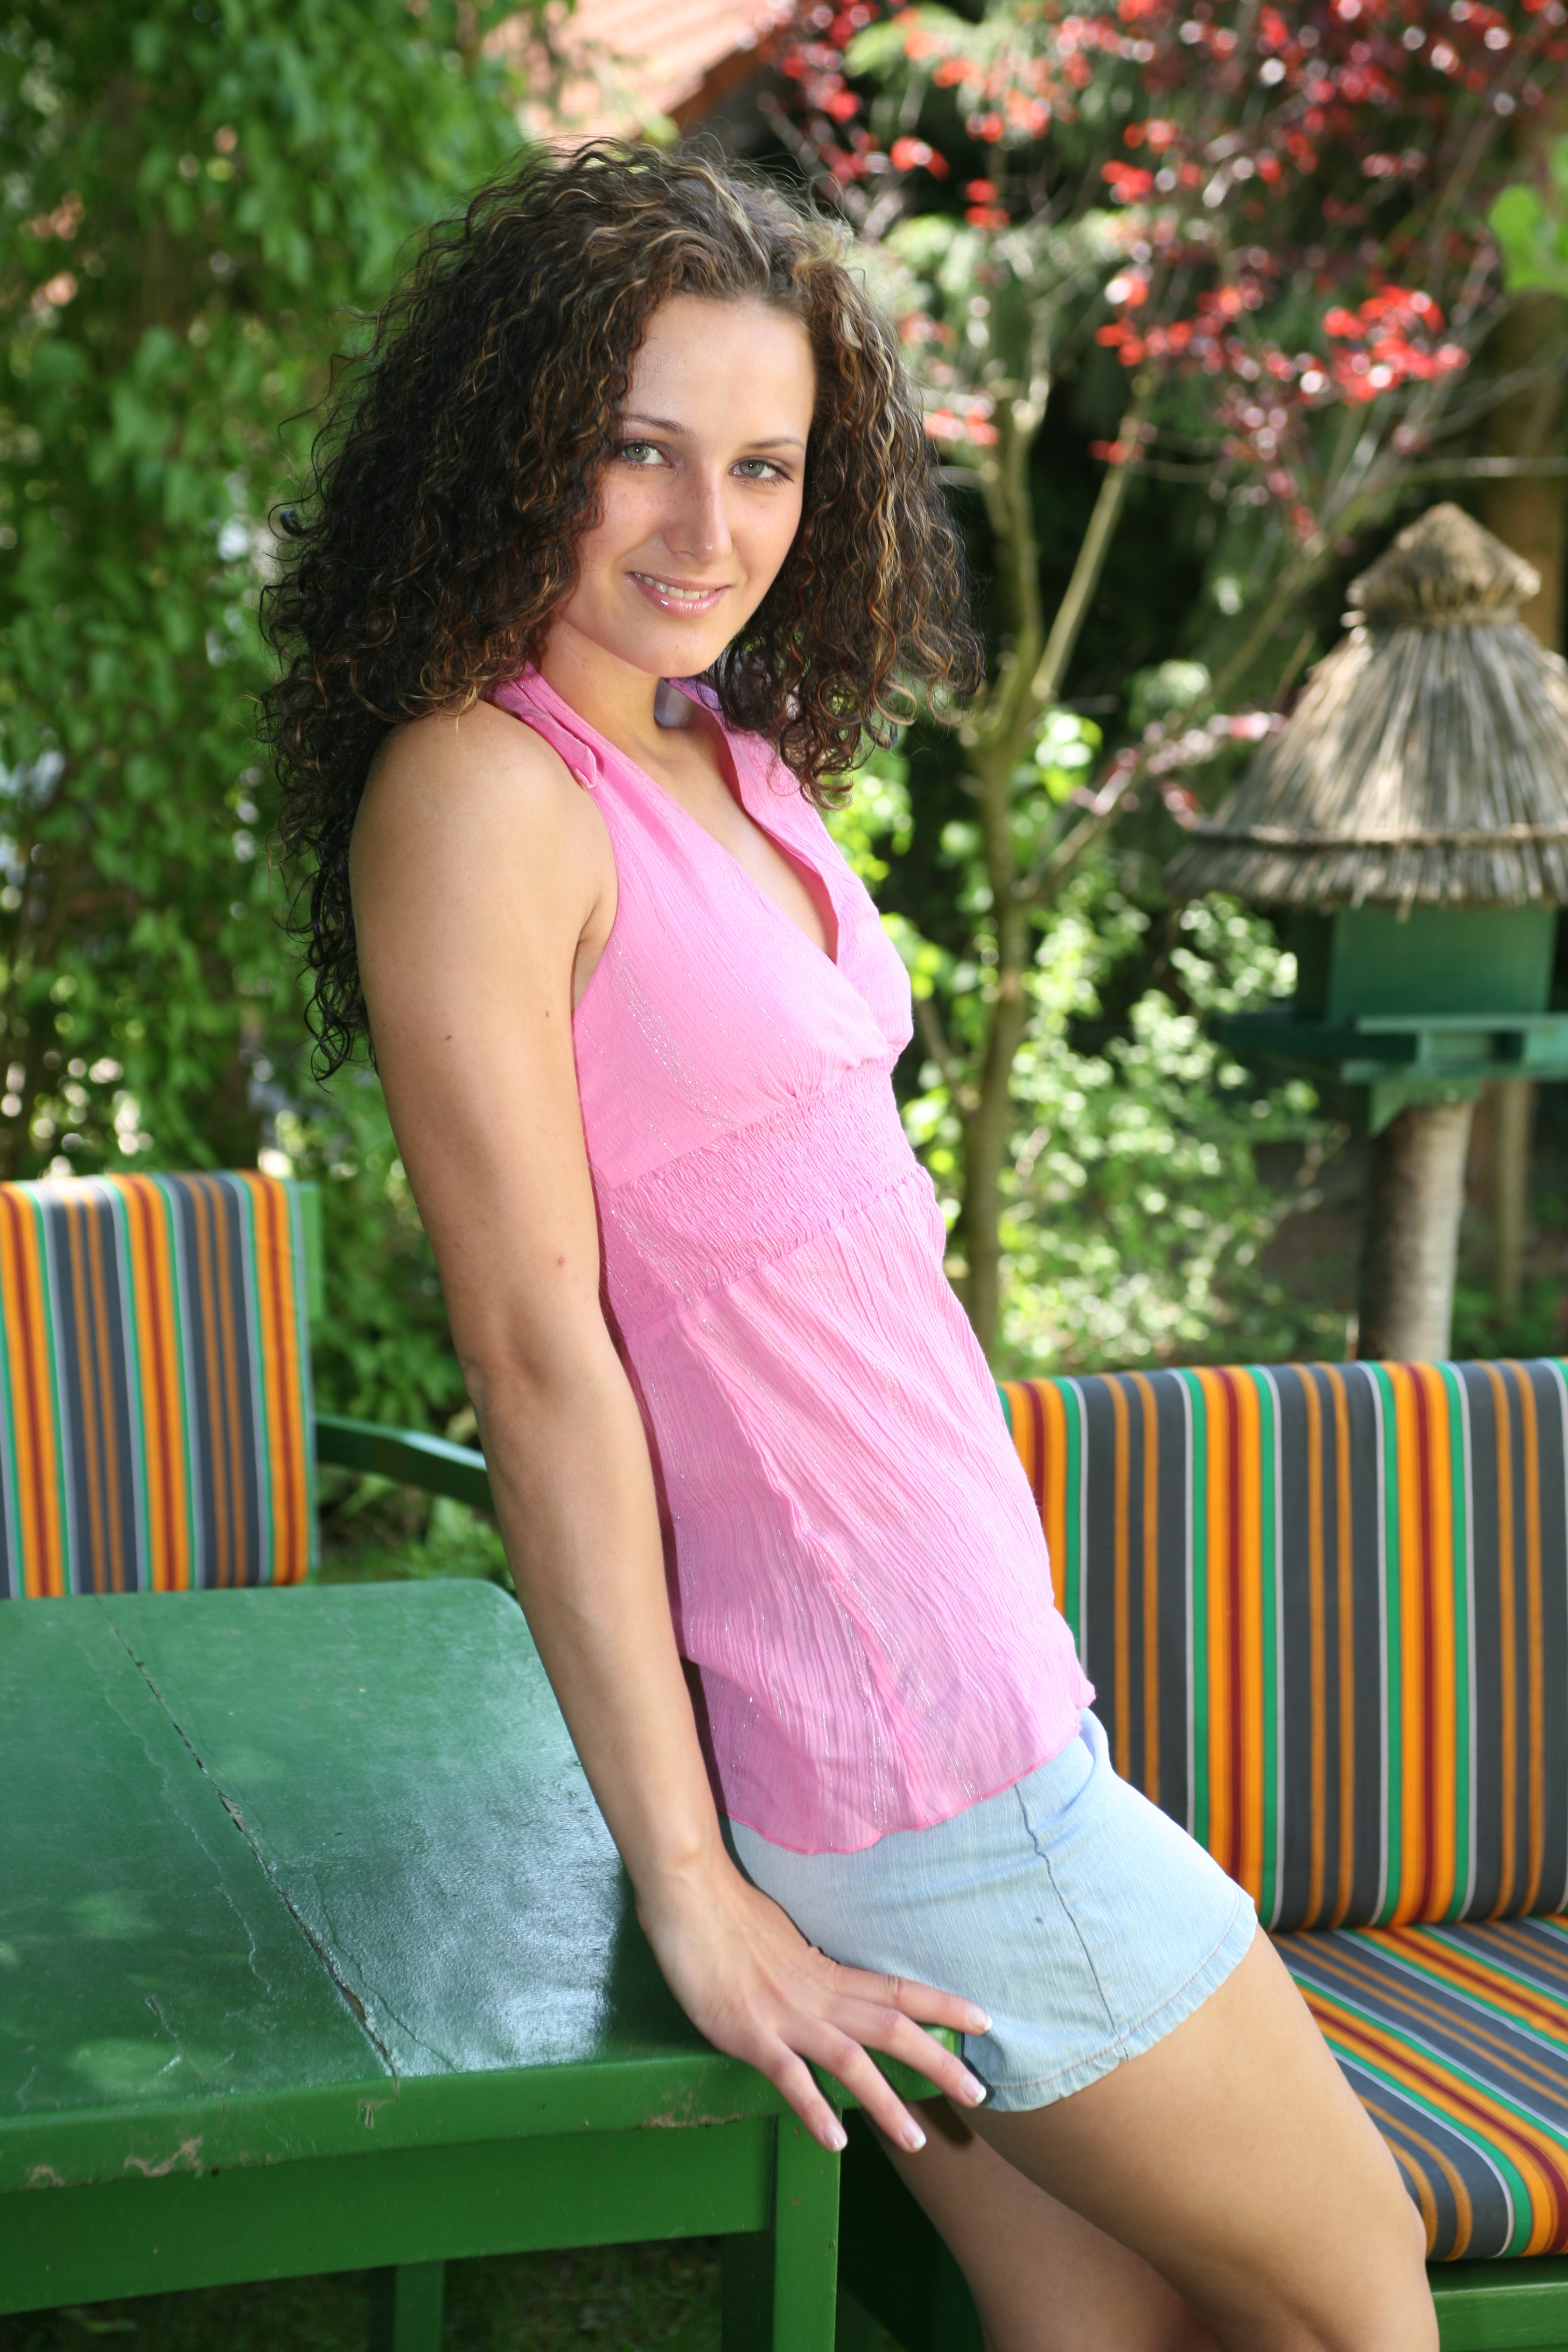
girl, photography, trunk, summer, leg, model, green, color, sitting, fashion, clothing, colorful, garden, lady, pink, hairstyle, long hair, human body, thigh, beauty, lure, abdomen, photo shoot, garden furniture, human positions, jeans skirt